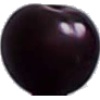
Label: Cherry Wax Black 1